Eurocopter AS332 Super Puma

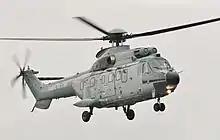
Eurocopter AS332 Super Puma (Defense Minister of France)

A key export customer was Switzerland, having originally purchased 15 AS 332M1 Super Pumas, locally designated "TH89", for the Swiss Air Force. These were subsequently joined by 11 AS 532UL Cougars, designated "TH98", while the "TH06" programme was launched in 2006 to the retrofit the earlier Super Puma fleet with new avionics that either equaled or exceeded the capabilities of the newer Cougar fleet by RUAG. The Swiss Air Force has typically deployed the type for intelligence, surveillance, target acquisition, and reconnaissance and search-and-rescue (SAR) missions. Swiss Super Pumas have occasionally been deployed outside the country, usually to provide humanitarian aid, such as a deployment to Greece where they engaged in aerial firefighting during August 2021.